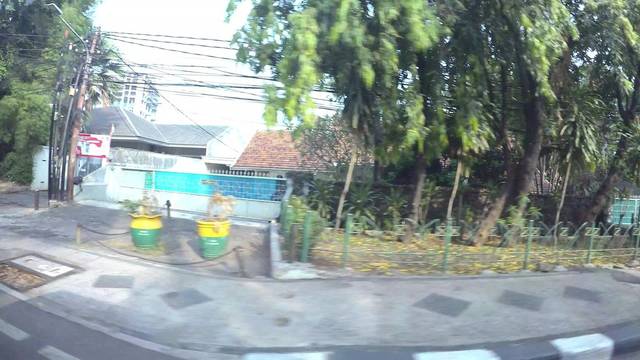
Region: Indonesia
Coordinates: -6.232, 106.794